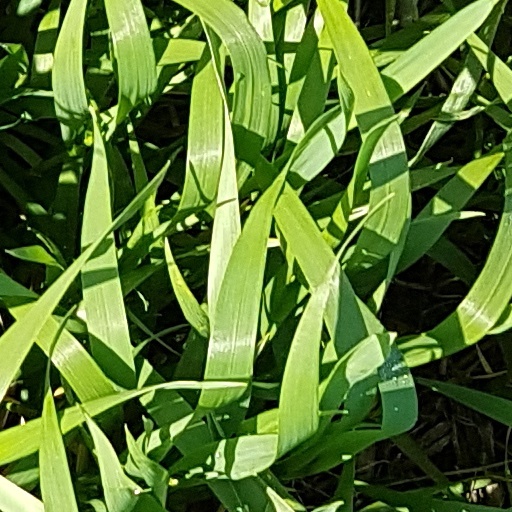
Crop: wheat